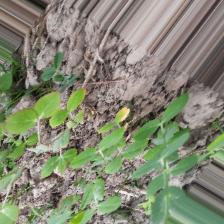
Label: Ascochyta blight